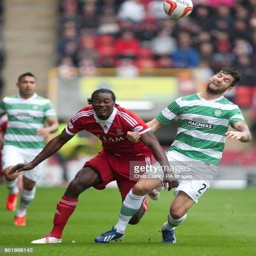
football player vies for the ball with soccer player during the match